Life on Mars (South Korean TV series)

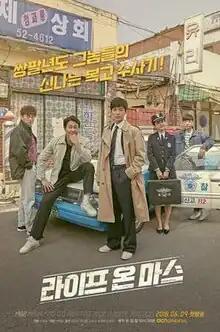
Promotional poster

Life on Mars is a South Korean television series based on the 2006–07 British series of the same name. It stars Jung Kyung-ho, Park Sung-woong, Go Ah-sung, Oh Dae-hwan and Noh Jong-hyun. The series aired on OCN from June 9 to August 5, 2018 on Saturdays and Sundays at 22:20 (KST).